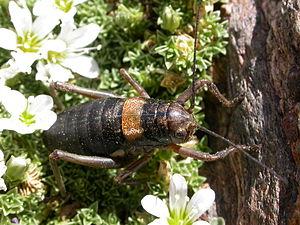
Les Bradyporinae sont une sous-famille d'orthoptères de la famille des Tettigoniidae. Elle est parfois considérée comme une famille, celle des Bradyporidae.